Little green men

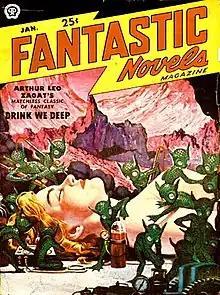
Extraterrestrials in Arthur Leo Zagat's novel "Drink We Deep" depicted as little green men on the cover of the January 1951 issue of "Fantastic Novels".

Green aliens soon came to commonly portray extraterrestrials and adorned the covers of many of the 1920s to 1950s science fiction pulp magazines with such things as pictures of Buck Rogers and Flash Gordon battling green alien monsters. The first documented print example specifically linking "little green men" to extraterrestrial spaceships is in a newspaper column satirizing the public panic following Orson Welles' famous "War of the Worlds" Halloween broadcast of October 31, 1938. The column by reporter Bill Barnard in the Corpus Christi "Times" the next day begins, "Thirteen little green men from Mercury stepped out of their space ship at Cliff Maus Field [local airport] late yesterday afternoon for a good-will visit to Corpus Christi" and ends with: "Then the 13 little green men got in their space ship and flew away." The familiarity with which the term was used suggests that this probably was not the first instance where it was applied to extraterrestrials in spaceships.